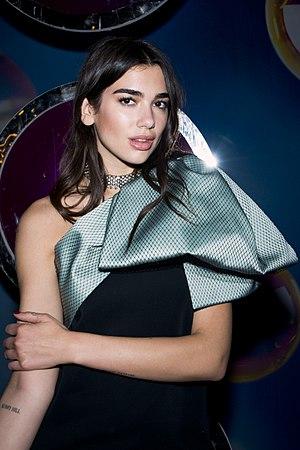
La discographie de Dua Lipa comprend deux albums studio, quatre EP, vingt-deux singles, vingt-deux clips musicaux et cinq singles promotionnels.